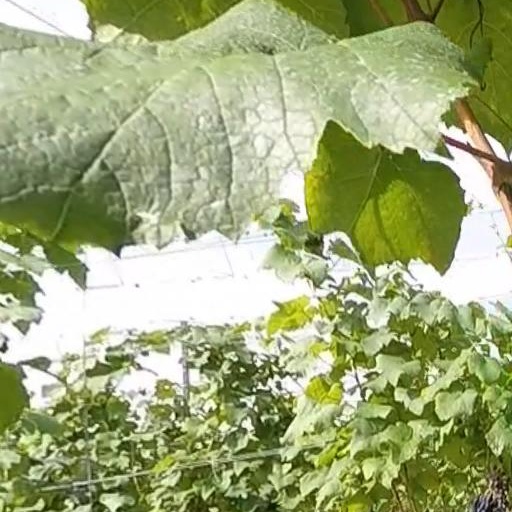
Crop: grape